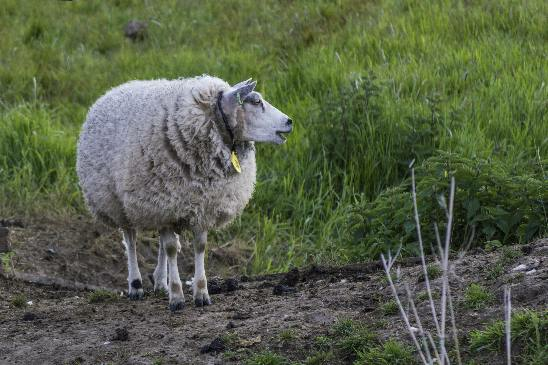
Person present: No